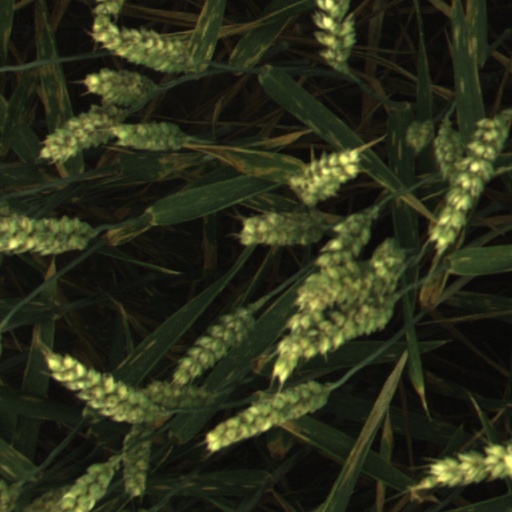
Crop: wheat